Nekresi Monastery

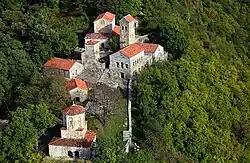
Aerial view of the Nekresi Monastery complex

The Nekresi Monastery is a Georgian Orthodox monastery in the eastern Georgian region of Kakheti, founded in the 6th century. Perched on one of the easternmost spurs of the Greater Caucasus crest, the monastery is part of the larger historic site of Nekresi, once a flourishing town of the Late Antiquity. In medieval Georgian literary tradition, beginnings of monasticism at Nekresi is associated with the 6th-century monk Abibos, known for Christian proselytizing and combating Zoroastrianism. The monastery was closed down shortly after the Imperial Russian takeover of the Georgian church in 1811. After a hiatus of nearly two centuries, the monastery became functional again in 2000.